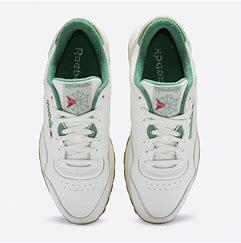
Brand: Reebok
Model: 100